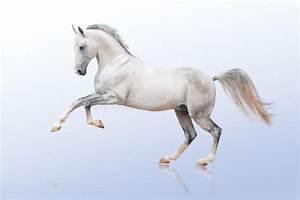
horse